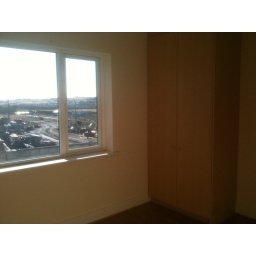
Taken opposite door to landing. Built in wardrobes, and view of building site next to the house!